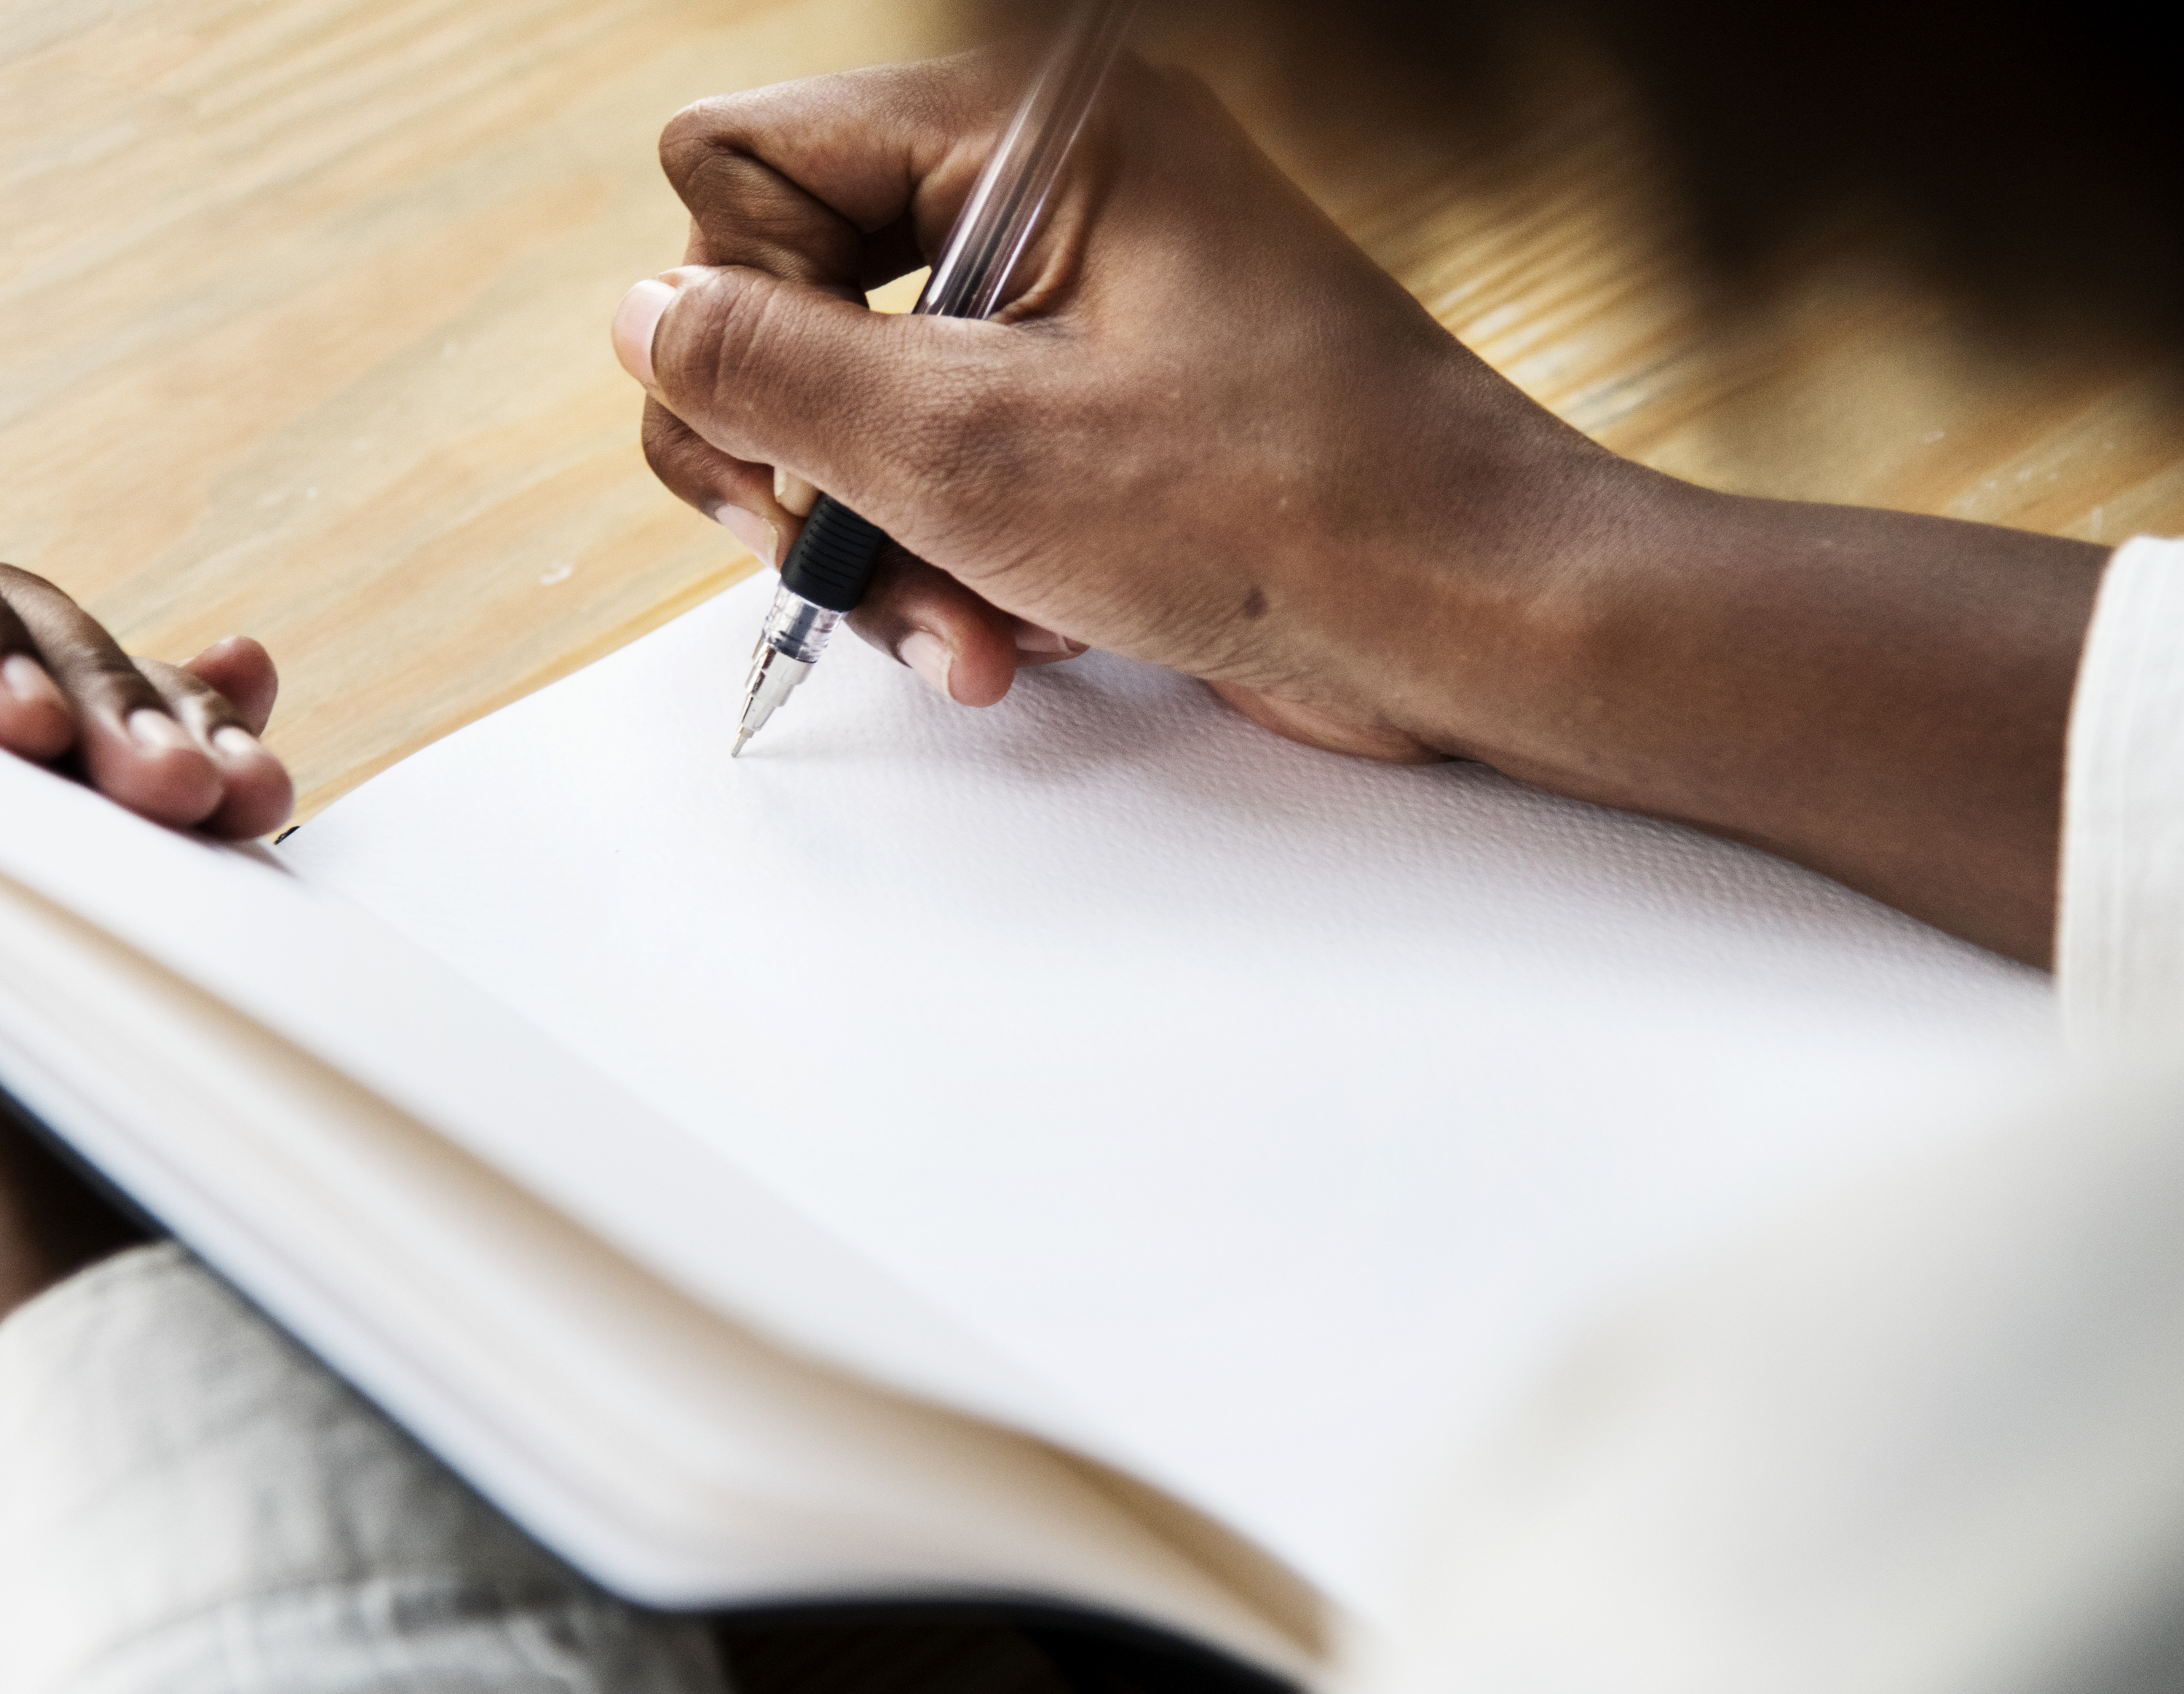
communication, connection, copy space, design, diary, notebook, hand, finger, product design, nail